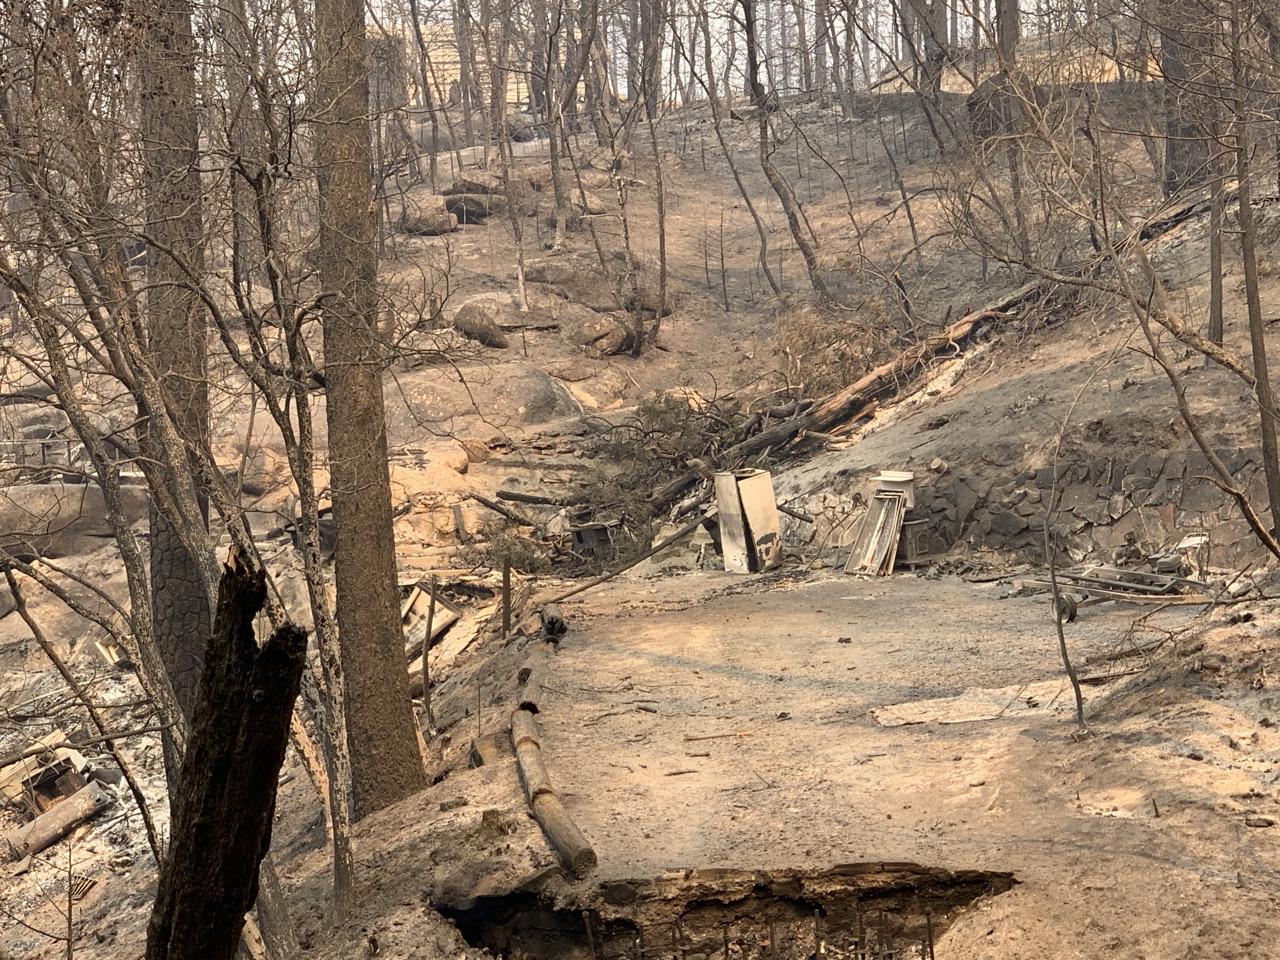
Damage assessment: destroyed